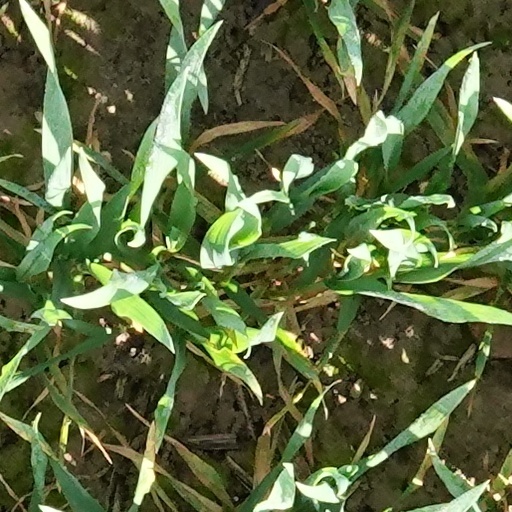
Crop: wheat